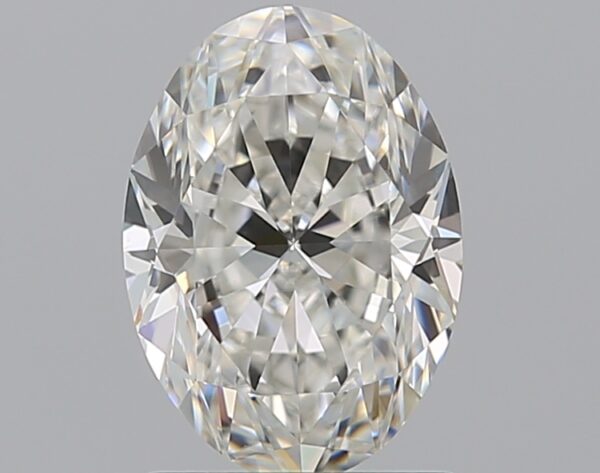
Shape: oval
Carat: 1.32
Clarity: VS1
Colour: F
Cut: EX
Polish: EX
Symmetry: EX
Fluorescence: ST
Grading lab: GIA
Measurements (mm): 8.41 x 6 x 3.83